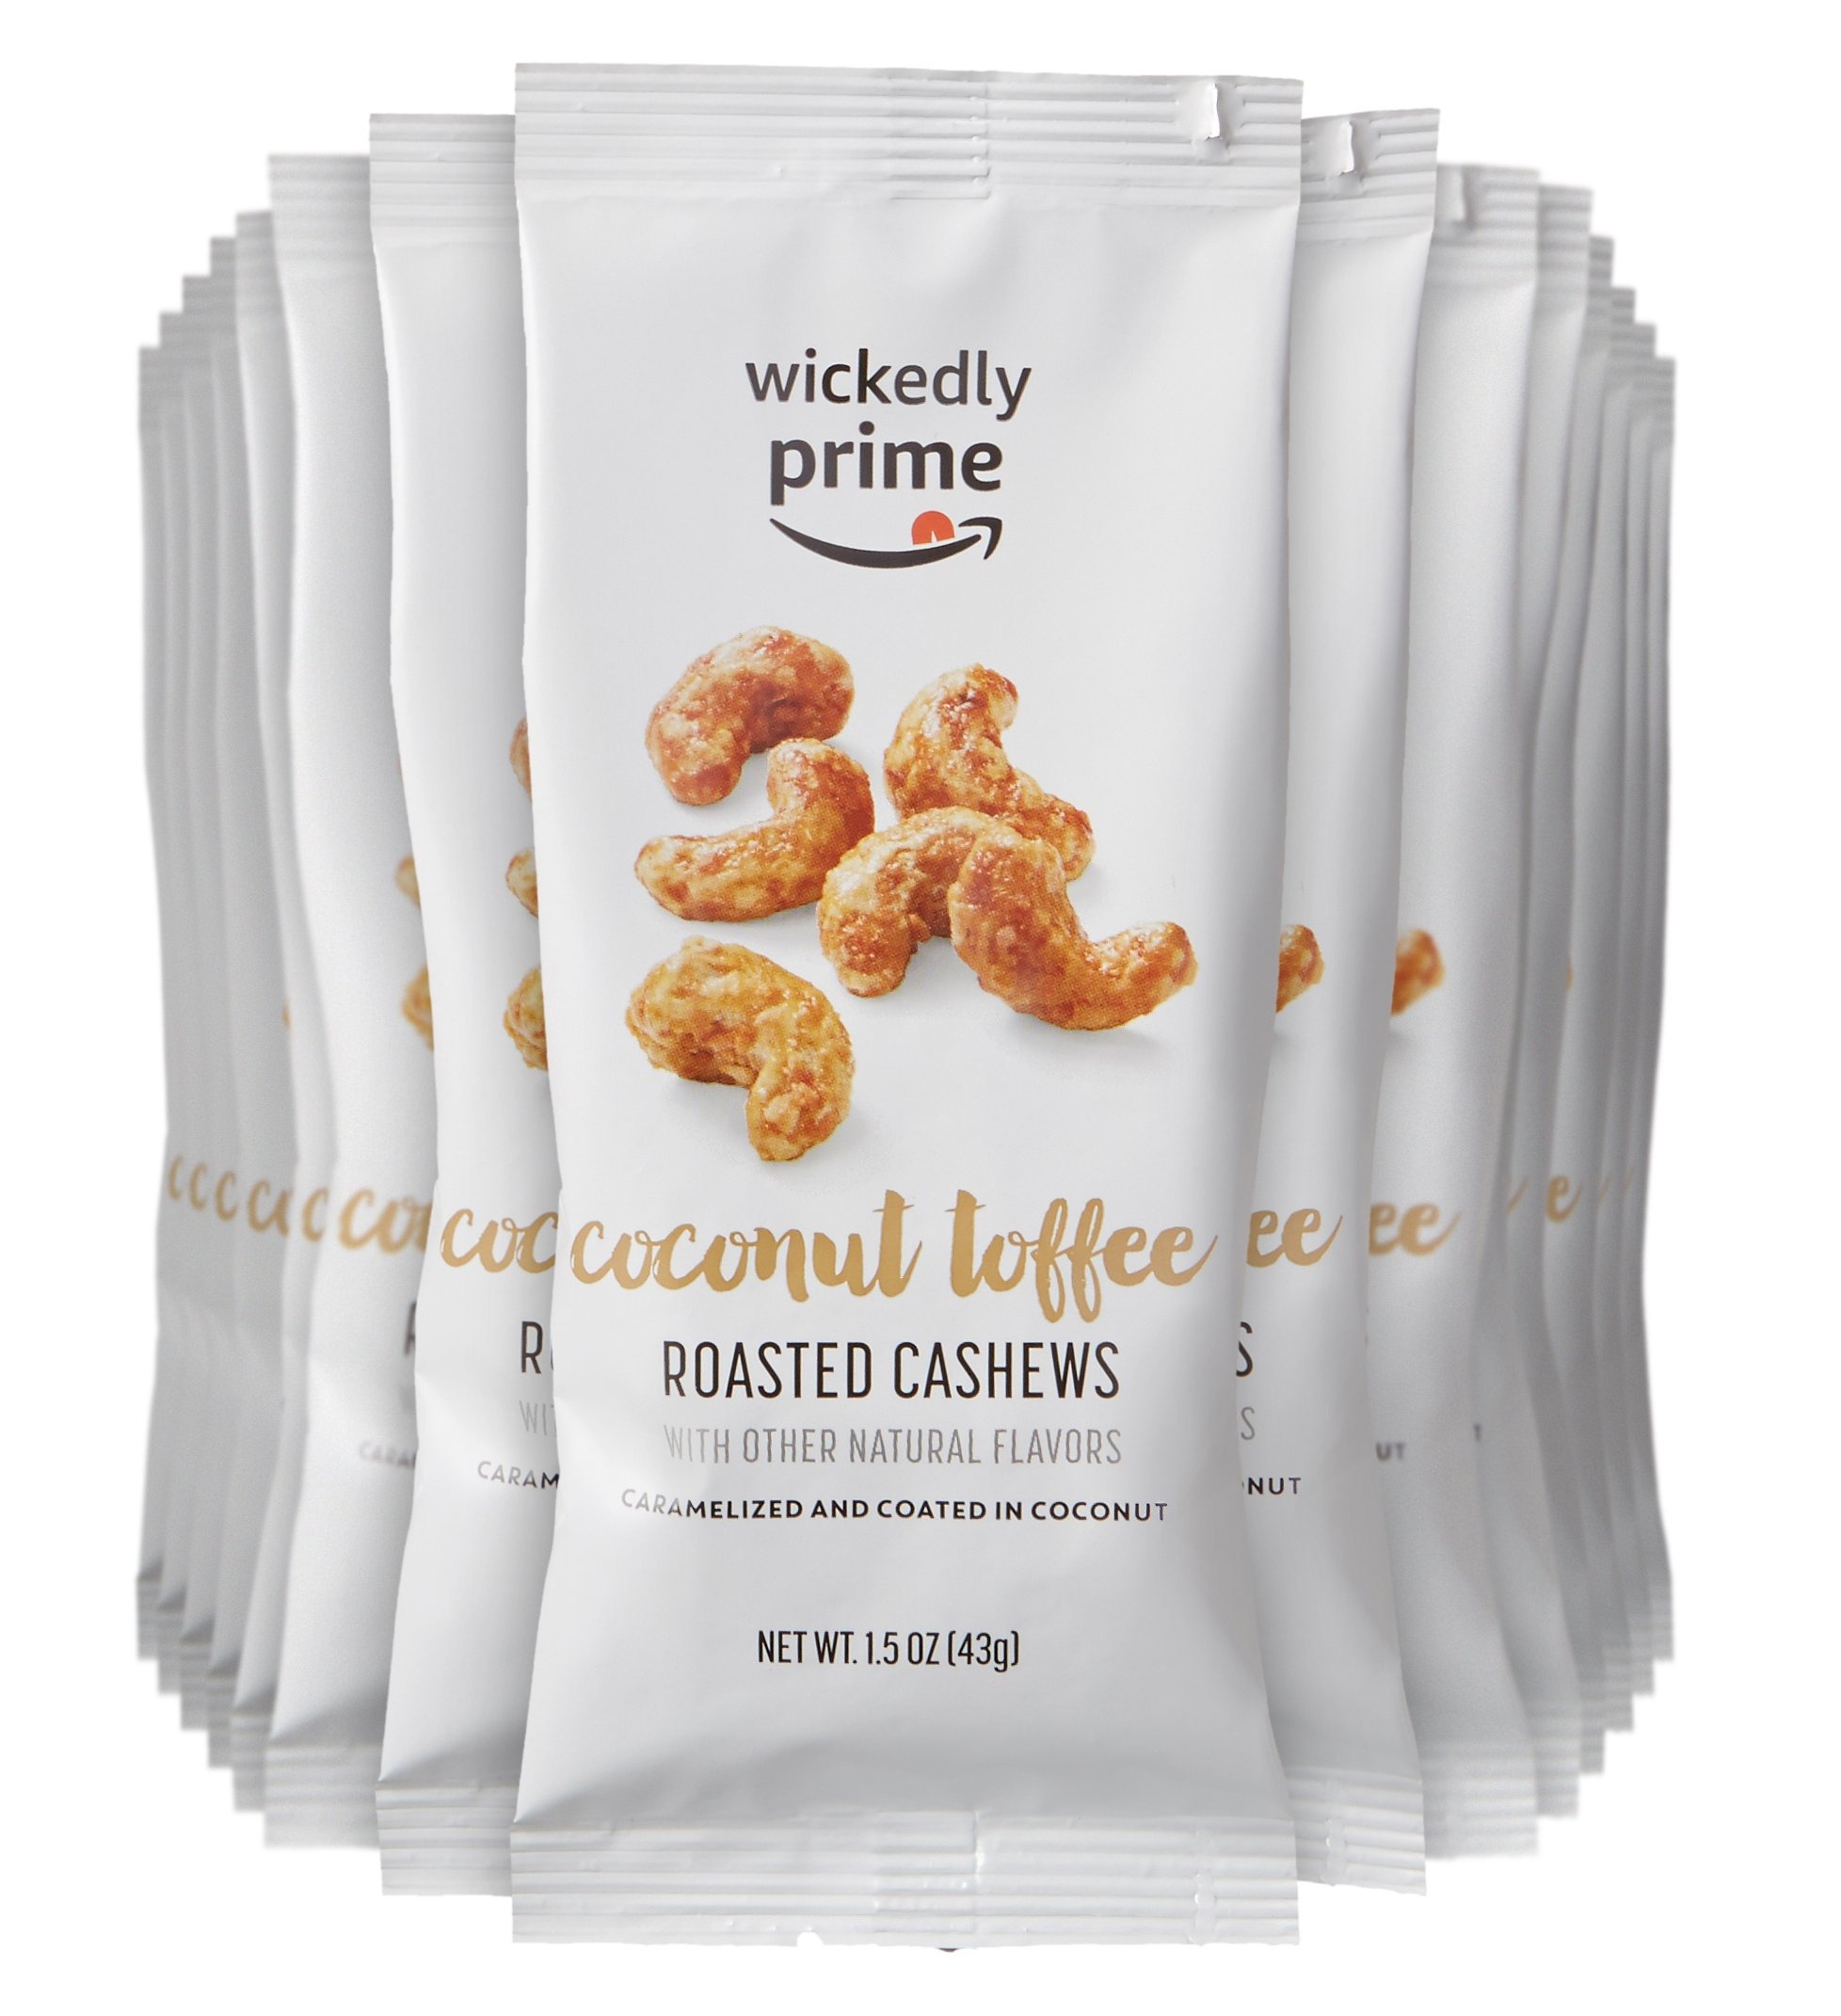
Item Name: Amazon Brand - Wickedly Prime Roasted Cashews, Coconut Toffee, Snack Pack, 1.5 Ounce (Pack of 15) Package May Vary
Bullet Point 1: Fifteen 1.5-ounce snack packs
Bullet Point 2: Contains cashews and coconut
Bullet Point 3: Packed in the U.S.A.
Bullet Point 4: An Amazon brand
Value: 22.5
Unit: Ounce

Price: 5.99